OCAD University

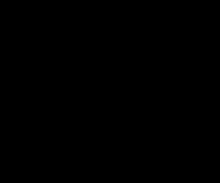
Logo of the university

Ontario College of Art & Design University, commonly known as OCAD University or OCAD U, is a public art university in Toronto, Ontario, Canada. Its main campus is located within Toronto's Grange Park and Entertainment District neighbourhoods.